Egg of Columbus

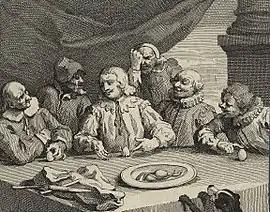
"Columbus Breaking the Egg" by William Hogarth

An egg of Columbus or Columbus's egg refers to a seemingly impossible task that becomes easy once understood. The expression refers to an apocryphal story, dating from at least the 16th century, in which it is said that Christopher Columbus, having been told that finding a new trade route was inevitable and no great accomplishment, challenges his critics to make an egg stand on its tip. After his challengers give up, Columbus does it himself by tapping the egg on the table to flatten its tip.